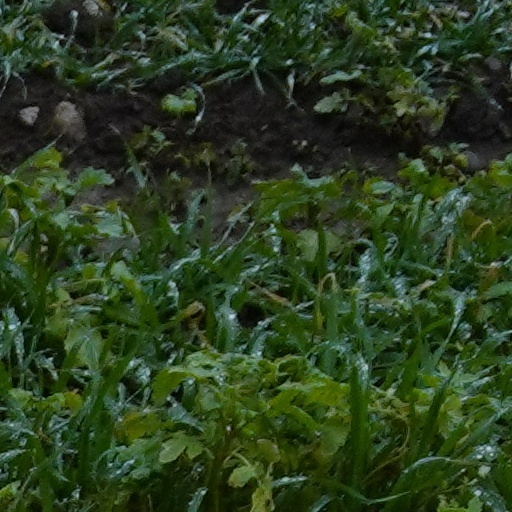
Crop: wheat